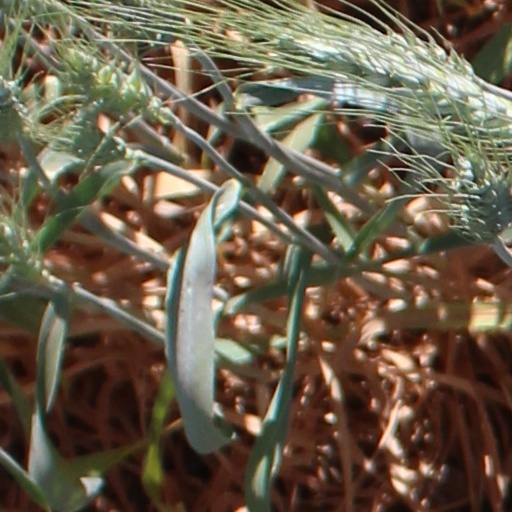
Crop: wheat